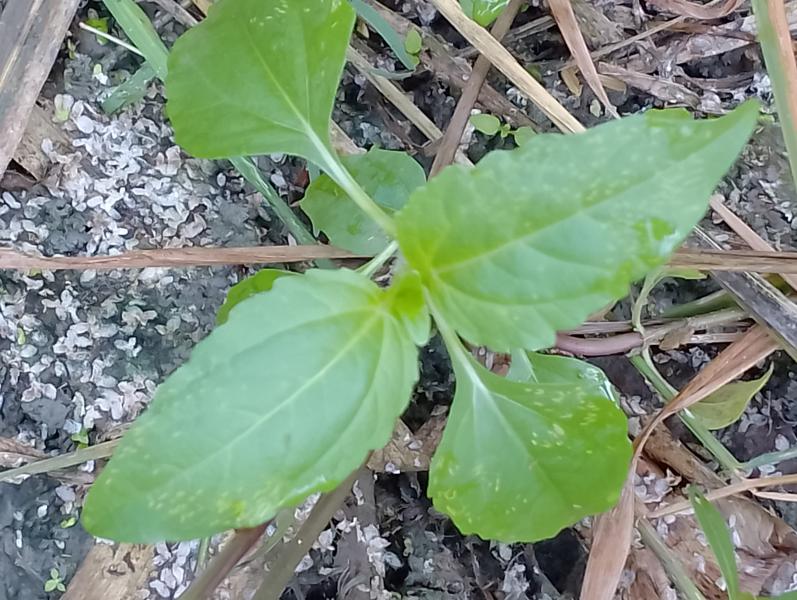
Weed species: Synedrella nodiflora